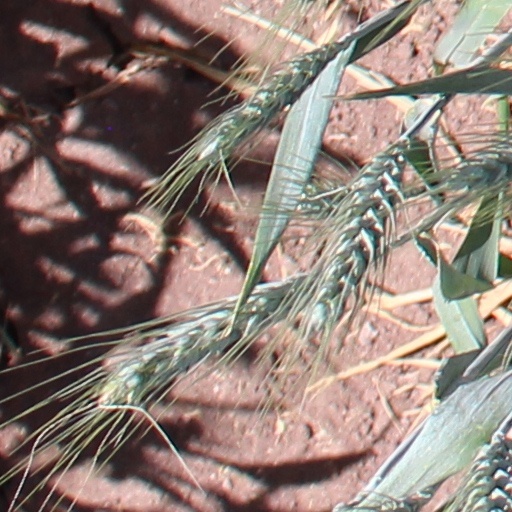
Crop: wheat